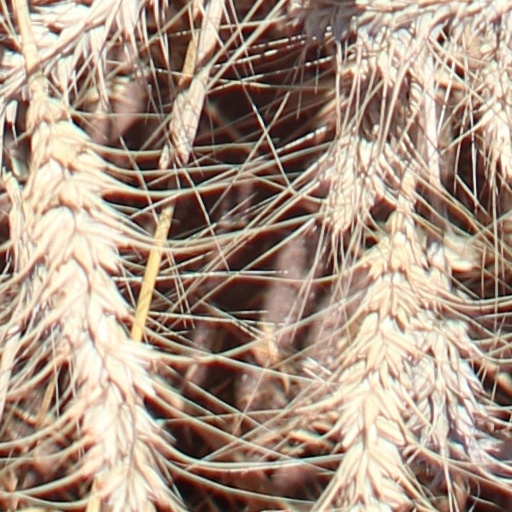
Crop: wheat